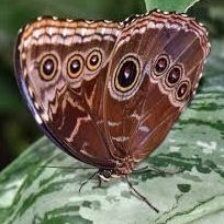
Species: BLUE MORPHO